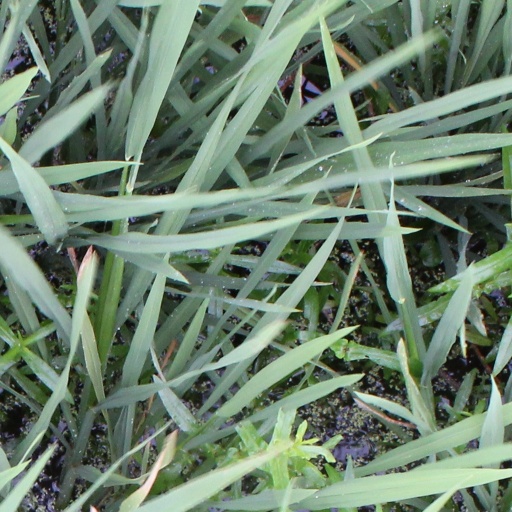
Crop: rice